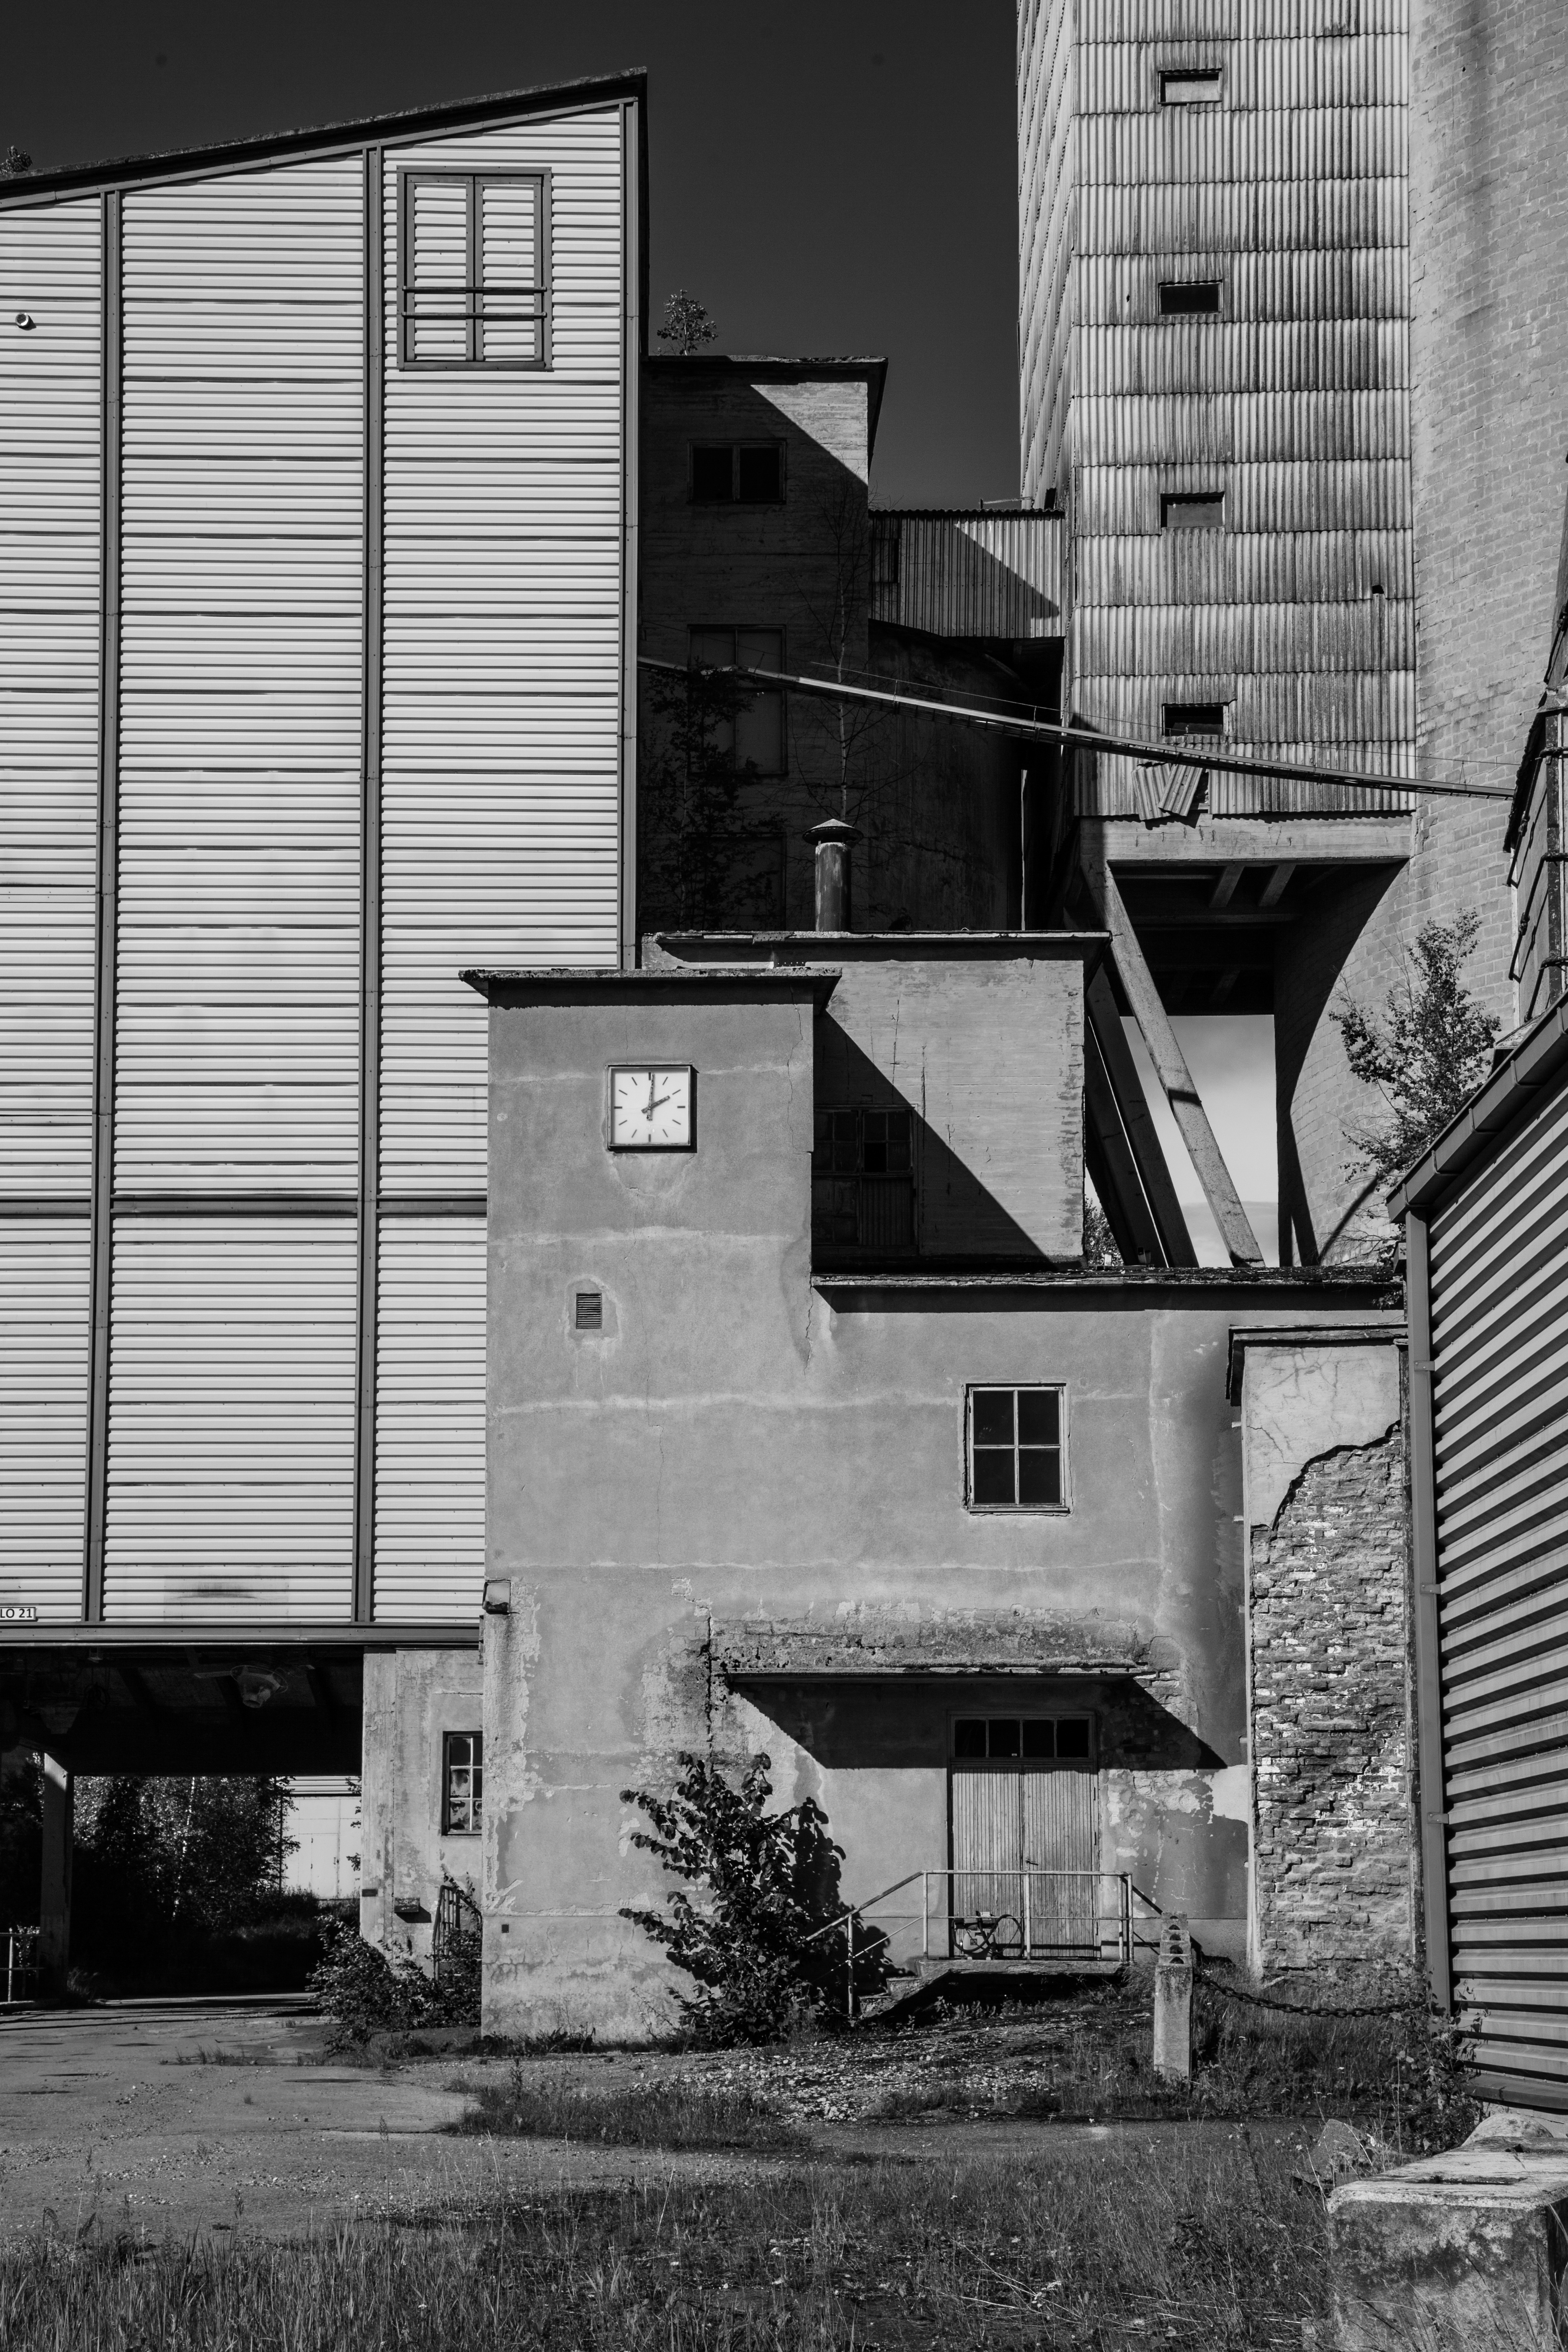
post, black and white, architecture, structure, road, white, street, photography, house, interior, window, old, atmosphere, home, urban, construction, equipment, broken, metal, dust, facade, industrial, abandoned, machine, factory, dirty, grunge, empty, industry, business, ruin, black, monochrome, brick, concrete, destroyed, deserted, outdoors, power, engineering, buildings, burning, infrastructure, waste, danger, abandon, toxic, photograph, zone, disaster, history, horror, damage, shape, ruined, aged, nobody, radiation, apocalyptic, respirator, empty factory, urban exploration, armageddon, urban area, monochrome photography, residential area